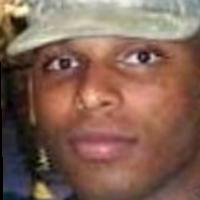
Age group: age 21-30